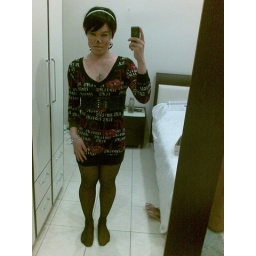
my cat getup in a short dress